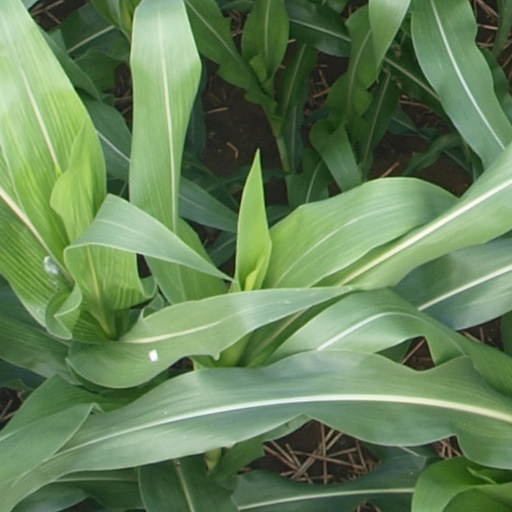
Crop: maize; corn